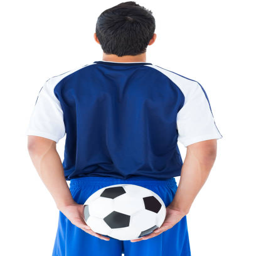
football player in blue holding the ball